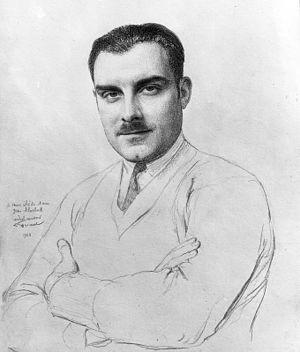
Portrait de Jean Scherbeck (1898-1989) par son maître et ami Emile Friant (1863-1932)
Cette page concerne les événements qui se sont produits durant l'année 1898 en Lorraine.
Jean Scherbeck est un photographe, dessinateur, peintre et portraitiste d’art français, né à Champigneulles le 2 juin 1898 et mort à Nancy le 9 décembre 1989. Il est connu pour ses portraits humains de gens simples du terroir.